Auschwitz: The Nazis and 'The Final Solution'

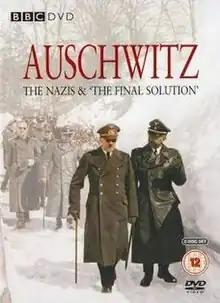
BBC DVD cover

Auschwitz: The Nazis and 'The Final Solution' is a six-episode BBC documentary film series presenting the story of the Auschwitz concentration camp from its early operations in 1940 to the prosecution of German Nazis involved in the operation of the camp. It combines interviews with former inmates and guards with authentic reenactments of relevant events. It was first televised on BBC Two on 11 January 2005. In the United States, this series first aired on PBS television stations as "Auschwitz: Inside the Nazi State" in early 2005 and was released, under that title, in a two-DVD box set (Region 1) by BBC Warner on 29 March 2005.